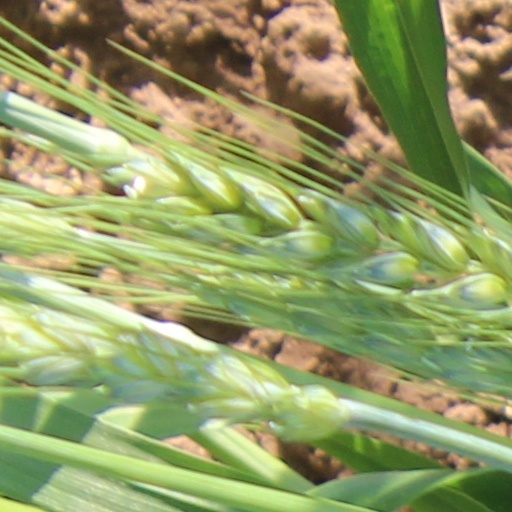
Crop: wheat